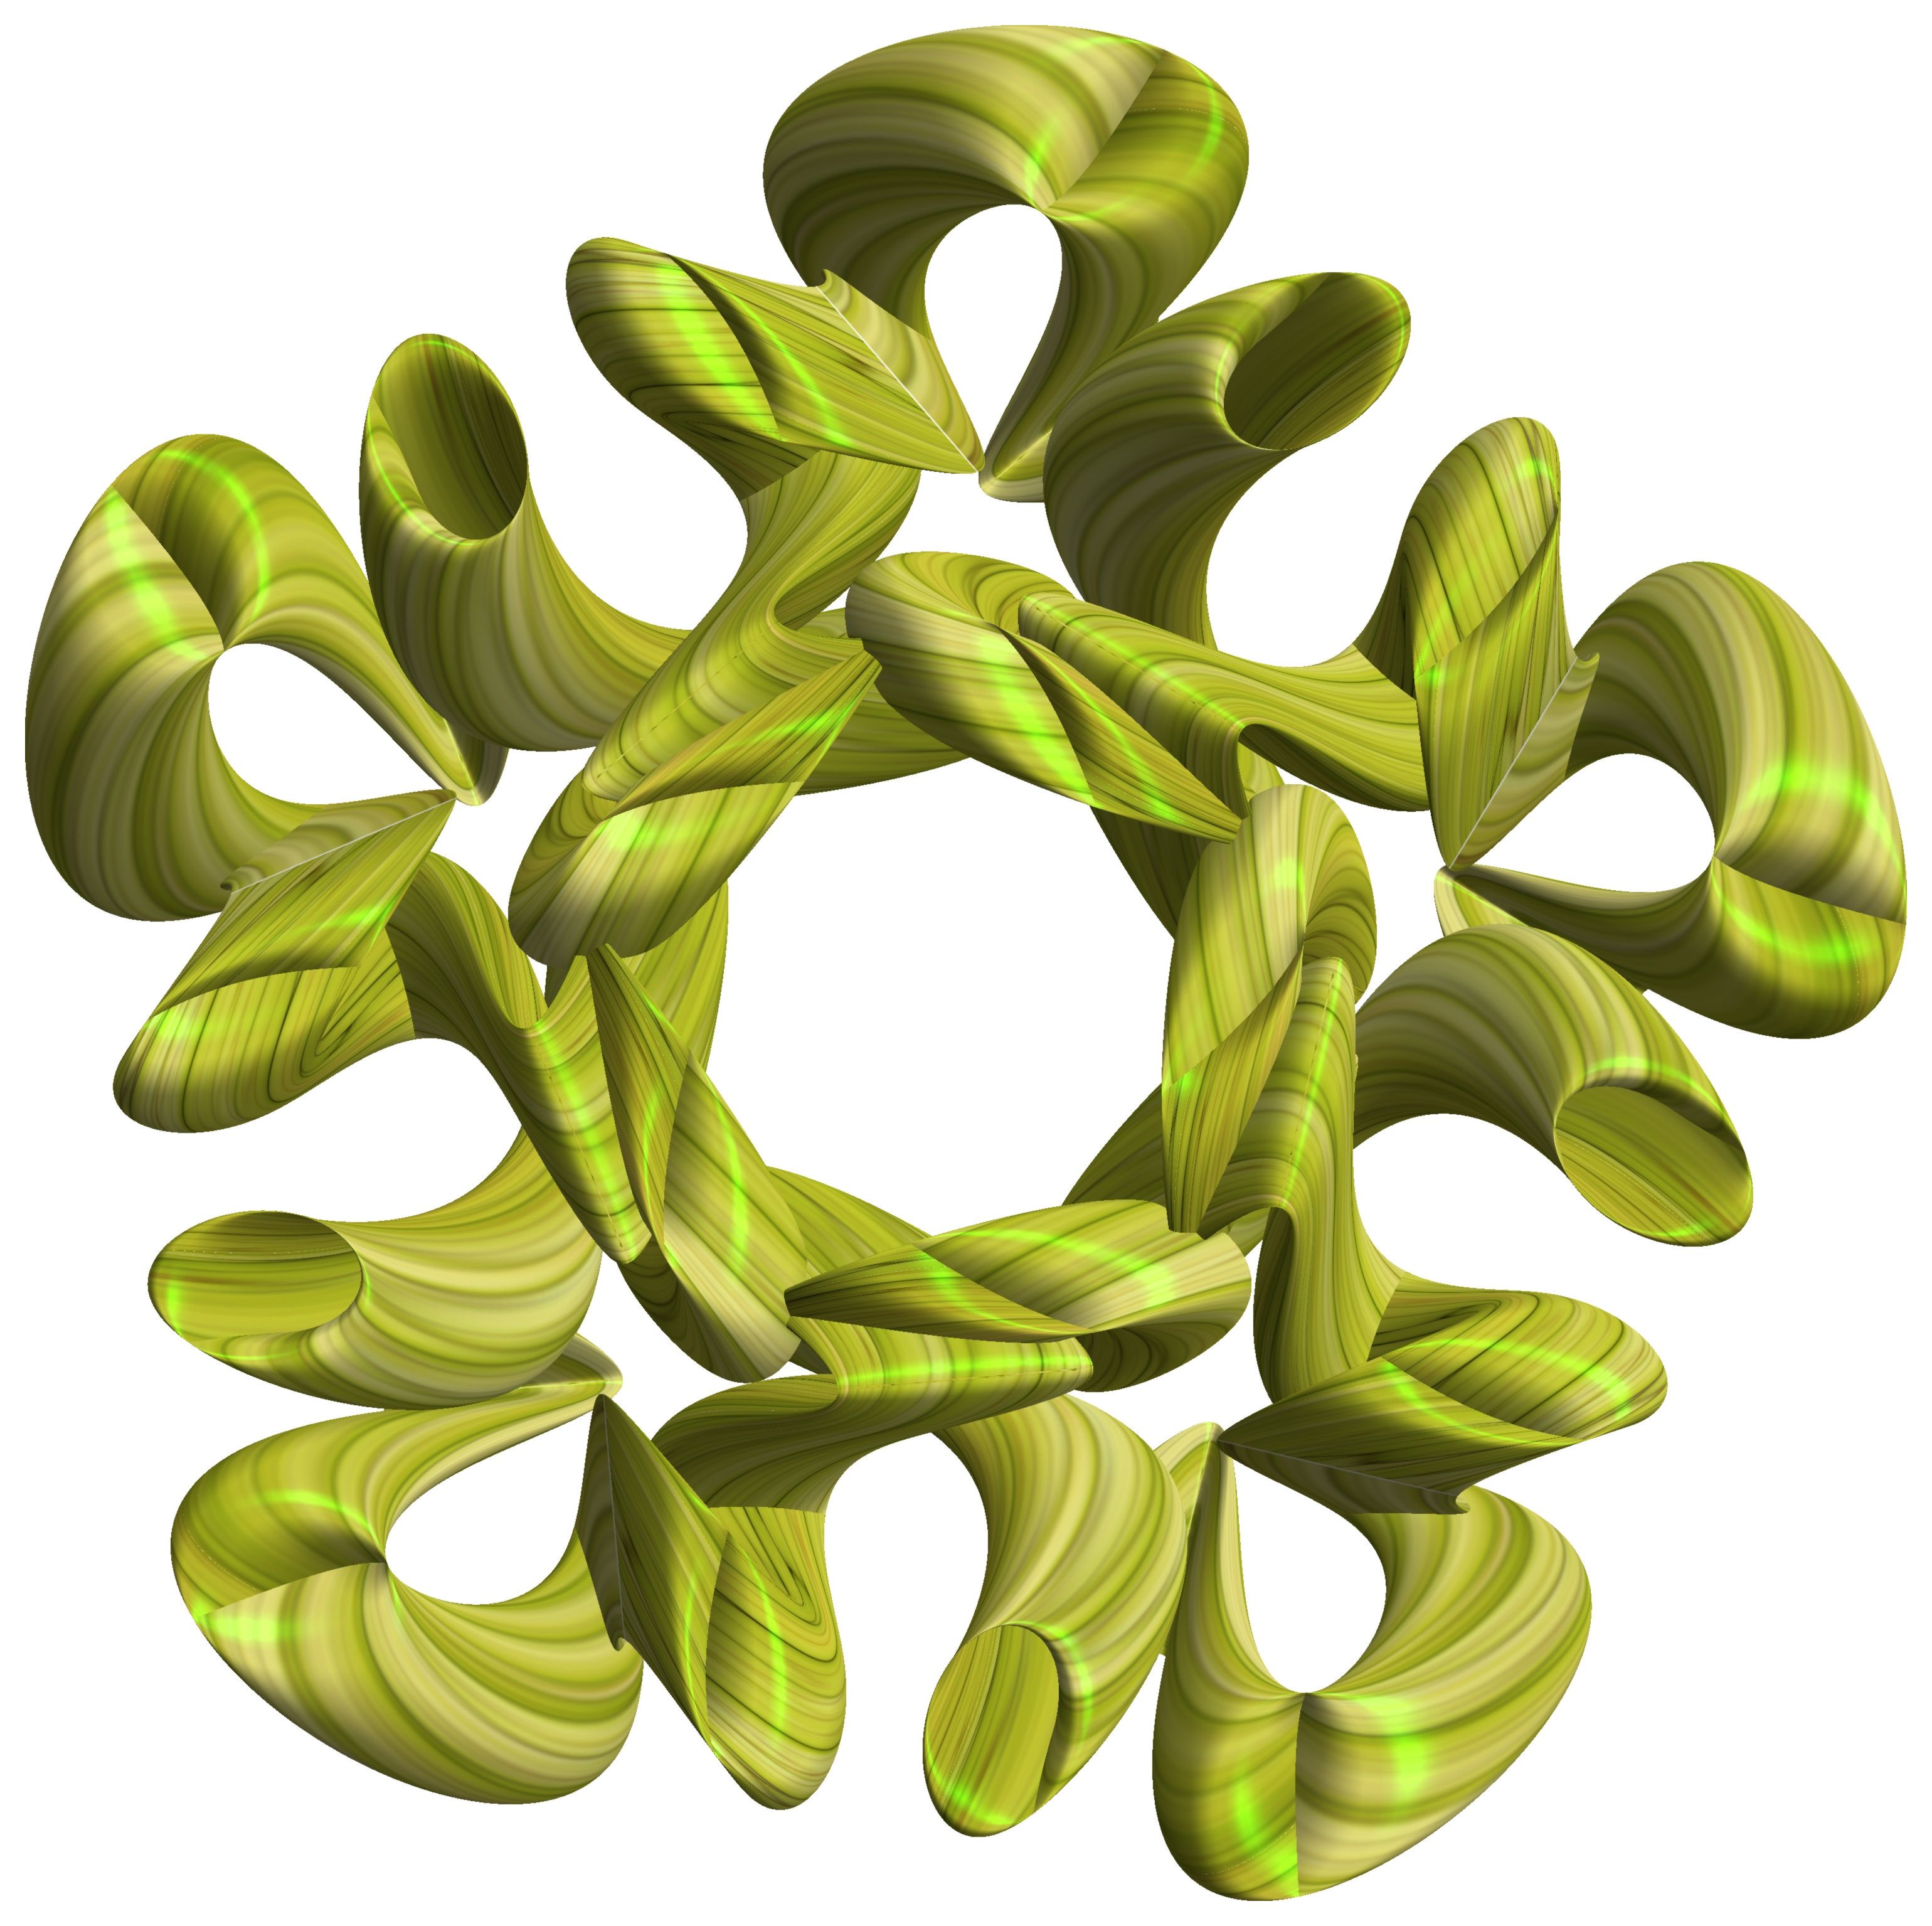
branch, structure, texture, leaf, flower, petal, pattern, green, produce, circle, font, cool image, figure, illustration, design, symmetry, 3d, graphic, torus, mathematica, cg, parametricplot3d, code, program, algorithm, abstruct, mapping, land plant